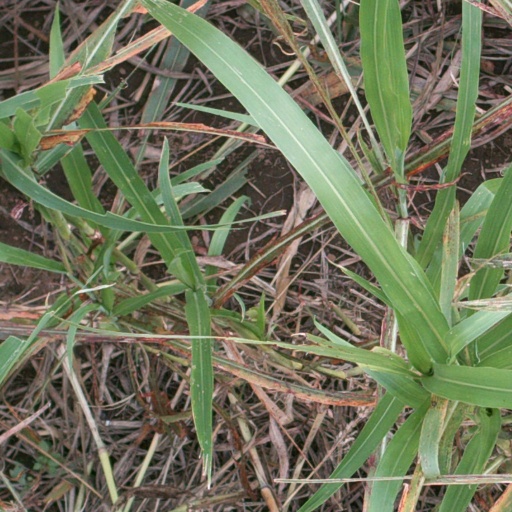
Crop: sorghum